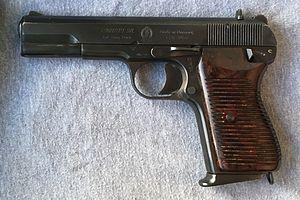
Le pistolet FÉG M48 est la version magyar du Tokarev TT 33 soviétique. Les différences entre les modèles russes et hongrois tiennent à la qualité de fabrication et les plaquettes de crosses qui portent le monogramme de la République de Hongrie.